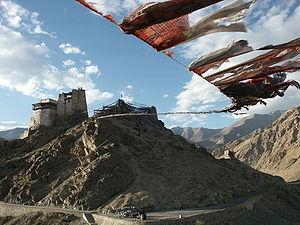
La civilisation tibétaine, imprégnée par le bouddhisme tibétain, une forme distincte de Vajrayana, est dotée d'une culture riche et variée.
Leh est une ville du territoire de Ladakh en Inde, dans le district du même nom.